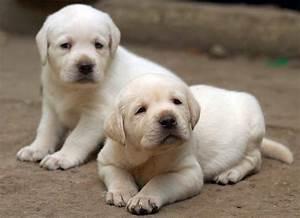
dog